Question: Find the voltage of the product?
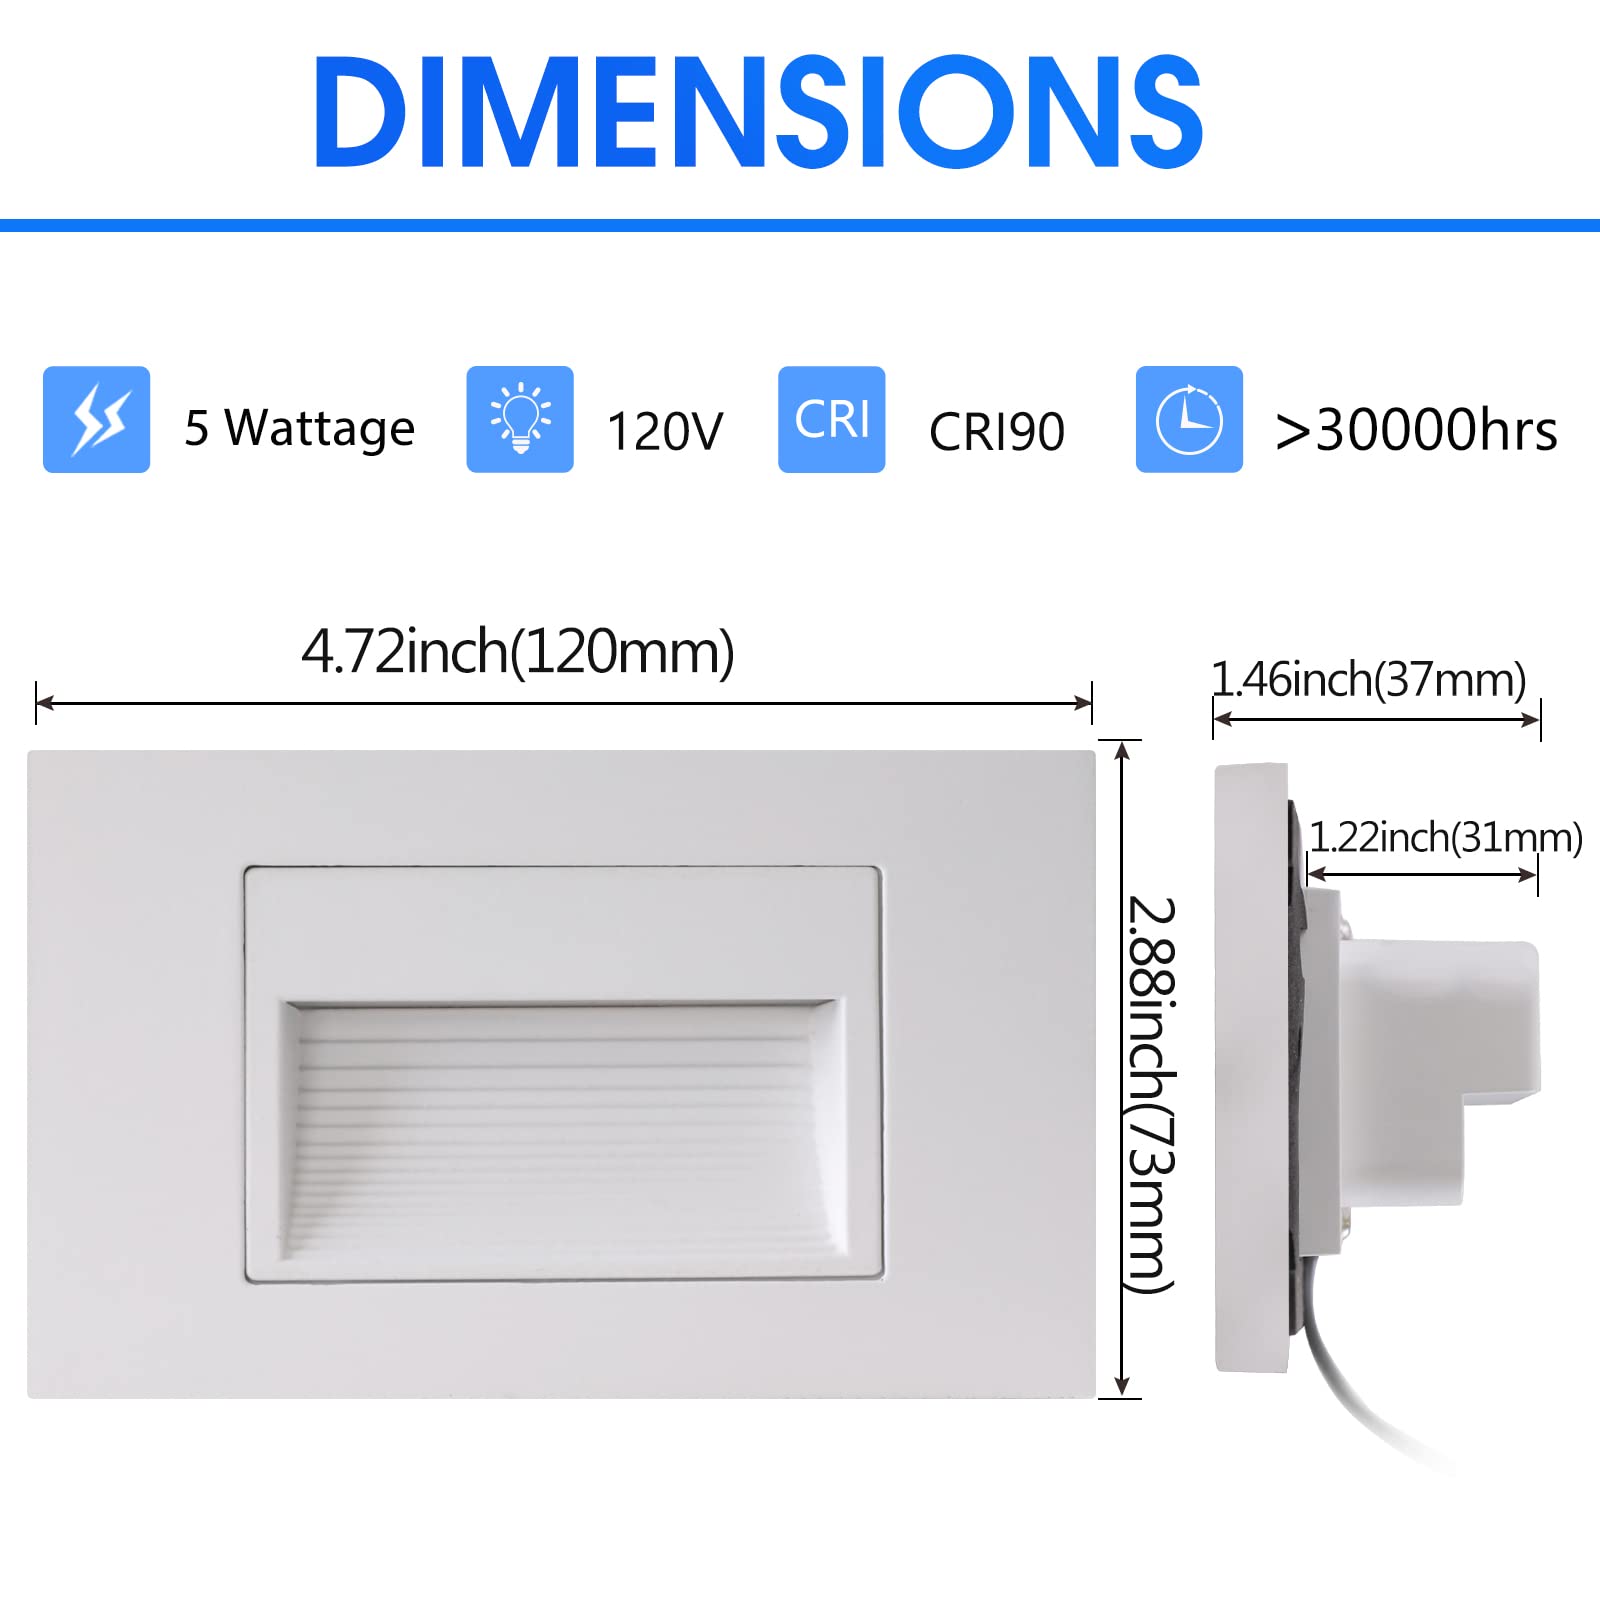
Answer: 120.0 volt